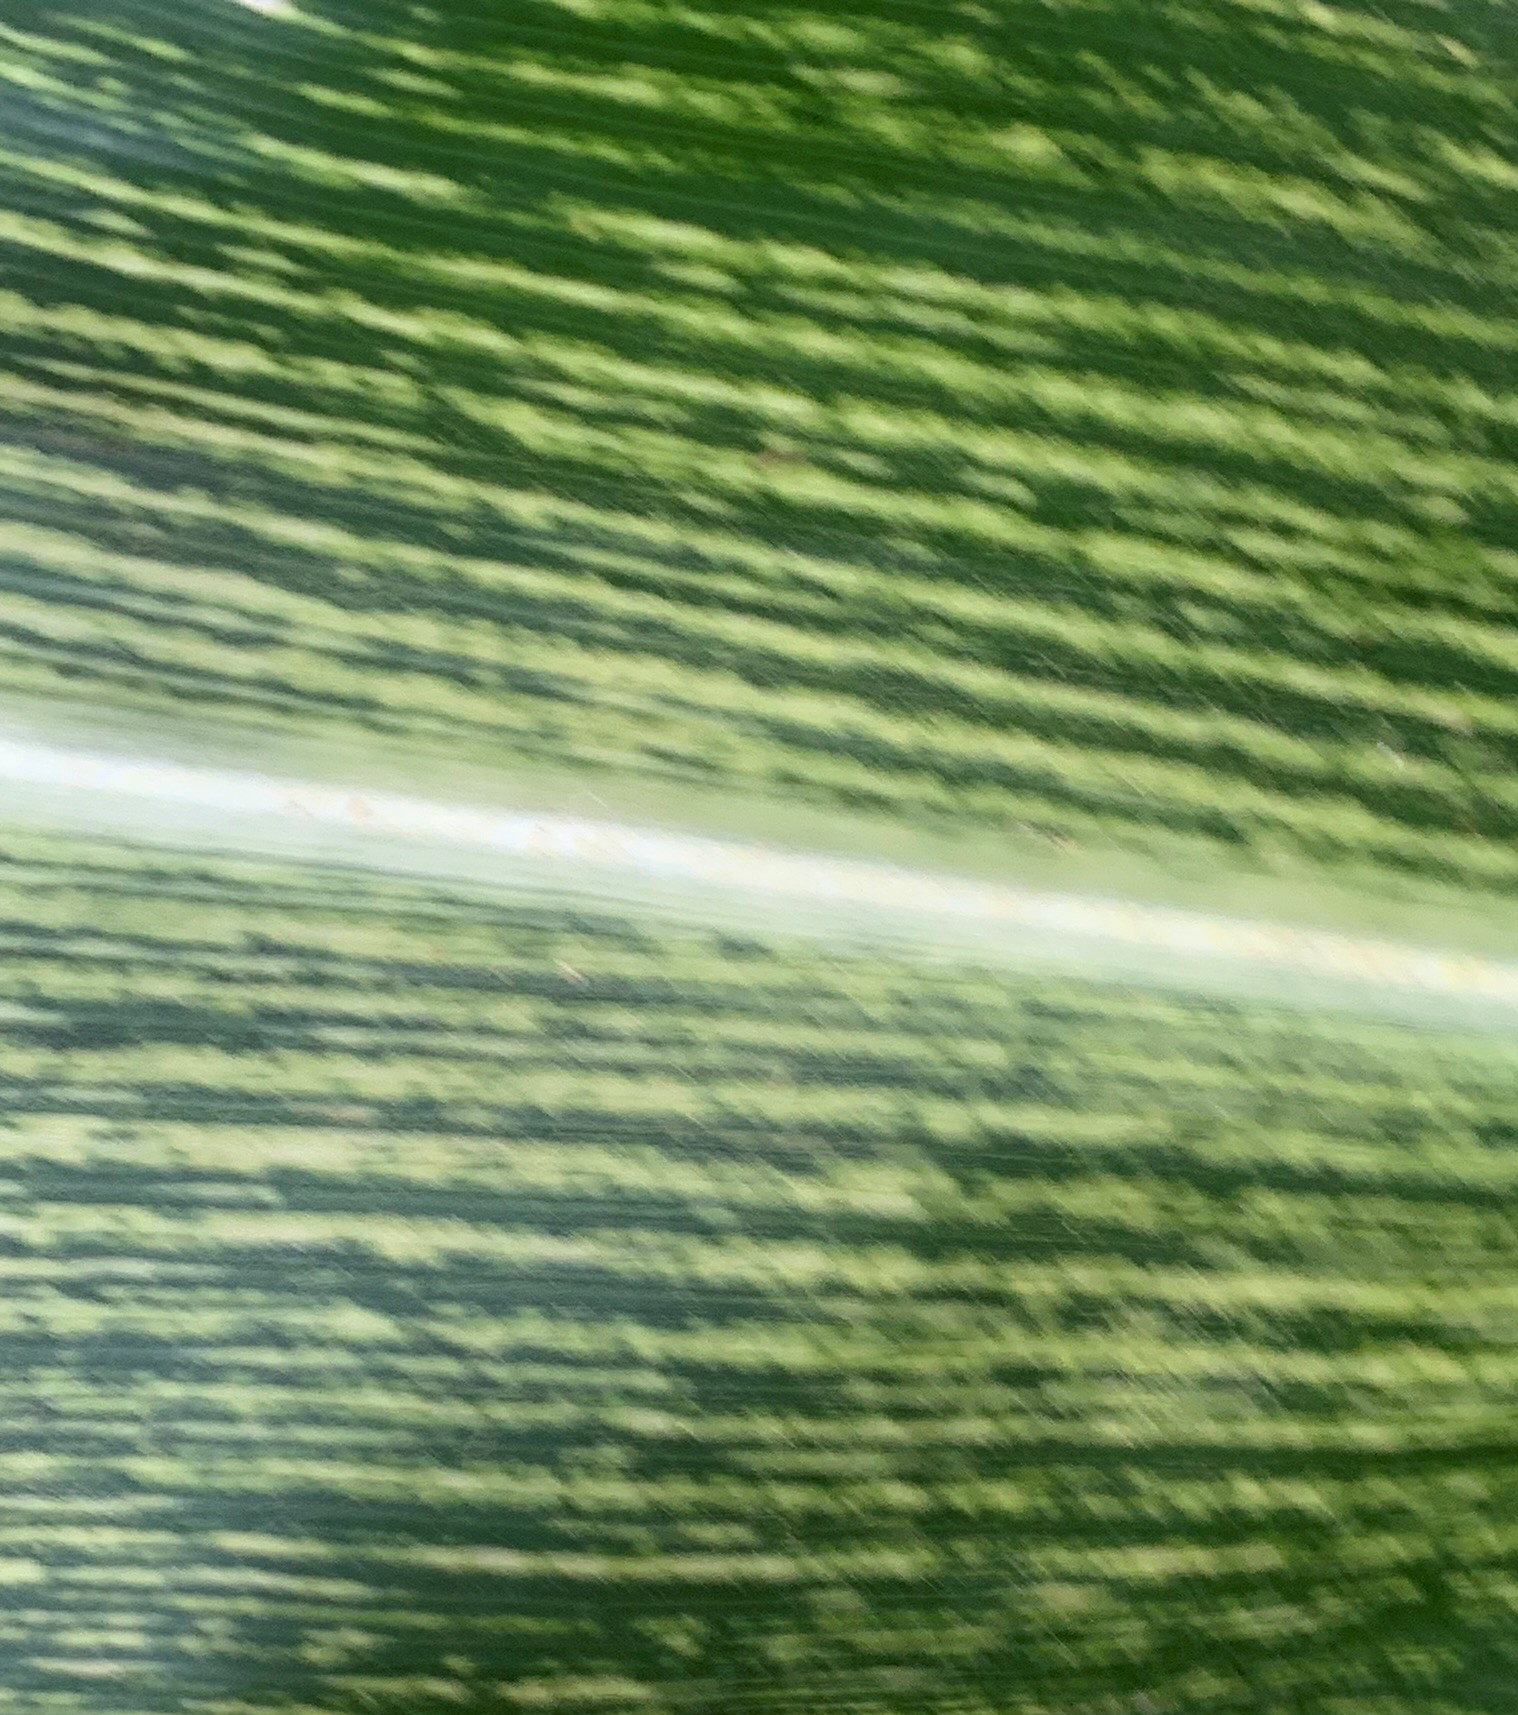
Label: MSV